Michèle Audin

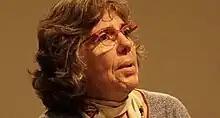
Michèle Audin in 2016

Michèle Audin (Algiers, 3 January, 1954) is a French mathematician, writer, and a former professor. She has worked as a professor at the University of Geneva, the University of Paris-Saclay and most recently at the University of Strasbourg, where she performed research notably in the area of symplectic geometry.